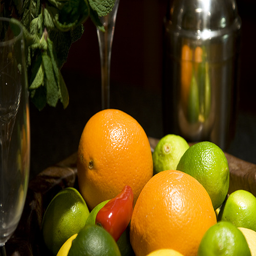
A couple of oranges sitting on top of a pile of limes.
There are oranges and limes next to a wine glass.
A bowl of oranges, lemons and a single red pepper.
A  bowl o limes , oranges and a red pepper  sits next to wine glasses and a cocktail shaker.
a drink is being made oranges, peppers, and limes sit on the table